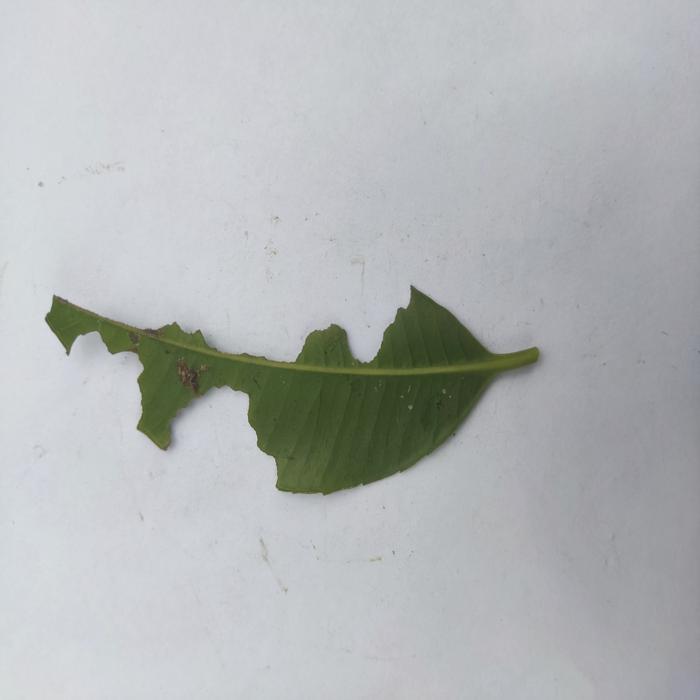
Crop: Hog Plum
Leaf condition: Caterpillars_Infestation